Ring of Fire

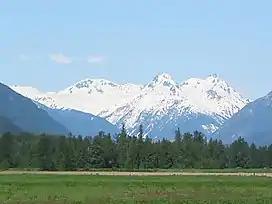
The Mount Meager massif as seen from the east near Pemberton, British Columbia: Summits left to right are Capricorn Mountain, Mount Meager, and Plinth Peak.

The Chilcotin Group is a north–south range of volcanoes in southern British Columbia running parallel to the Garibaldi Volcanic Belt. The majority of the eruptions in this belt happened either 6–10 million years ago (Miocene) or 2–3 million years ago (Pliocene), although with some slightly more recent eruptions (in the Pleistocene). It is thought to have formed as a result of back-arc extension behind the Cascadia subduction zone. Volcanoes in this belt include Mount Noel, the Clisbako Caldera Complex, Lightning Peak, Black Dome Mountain, and many lava flows.